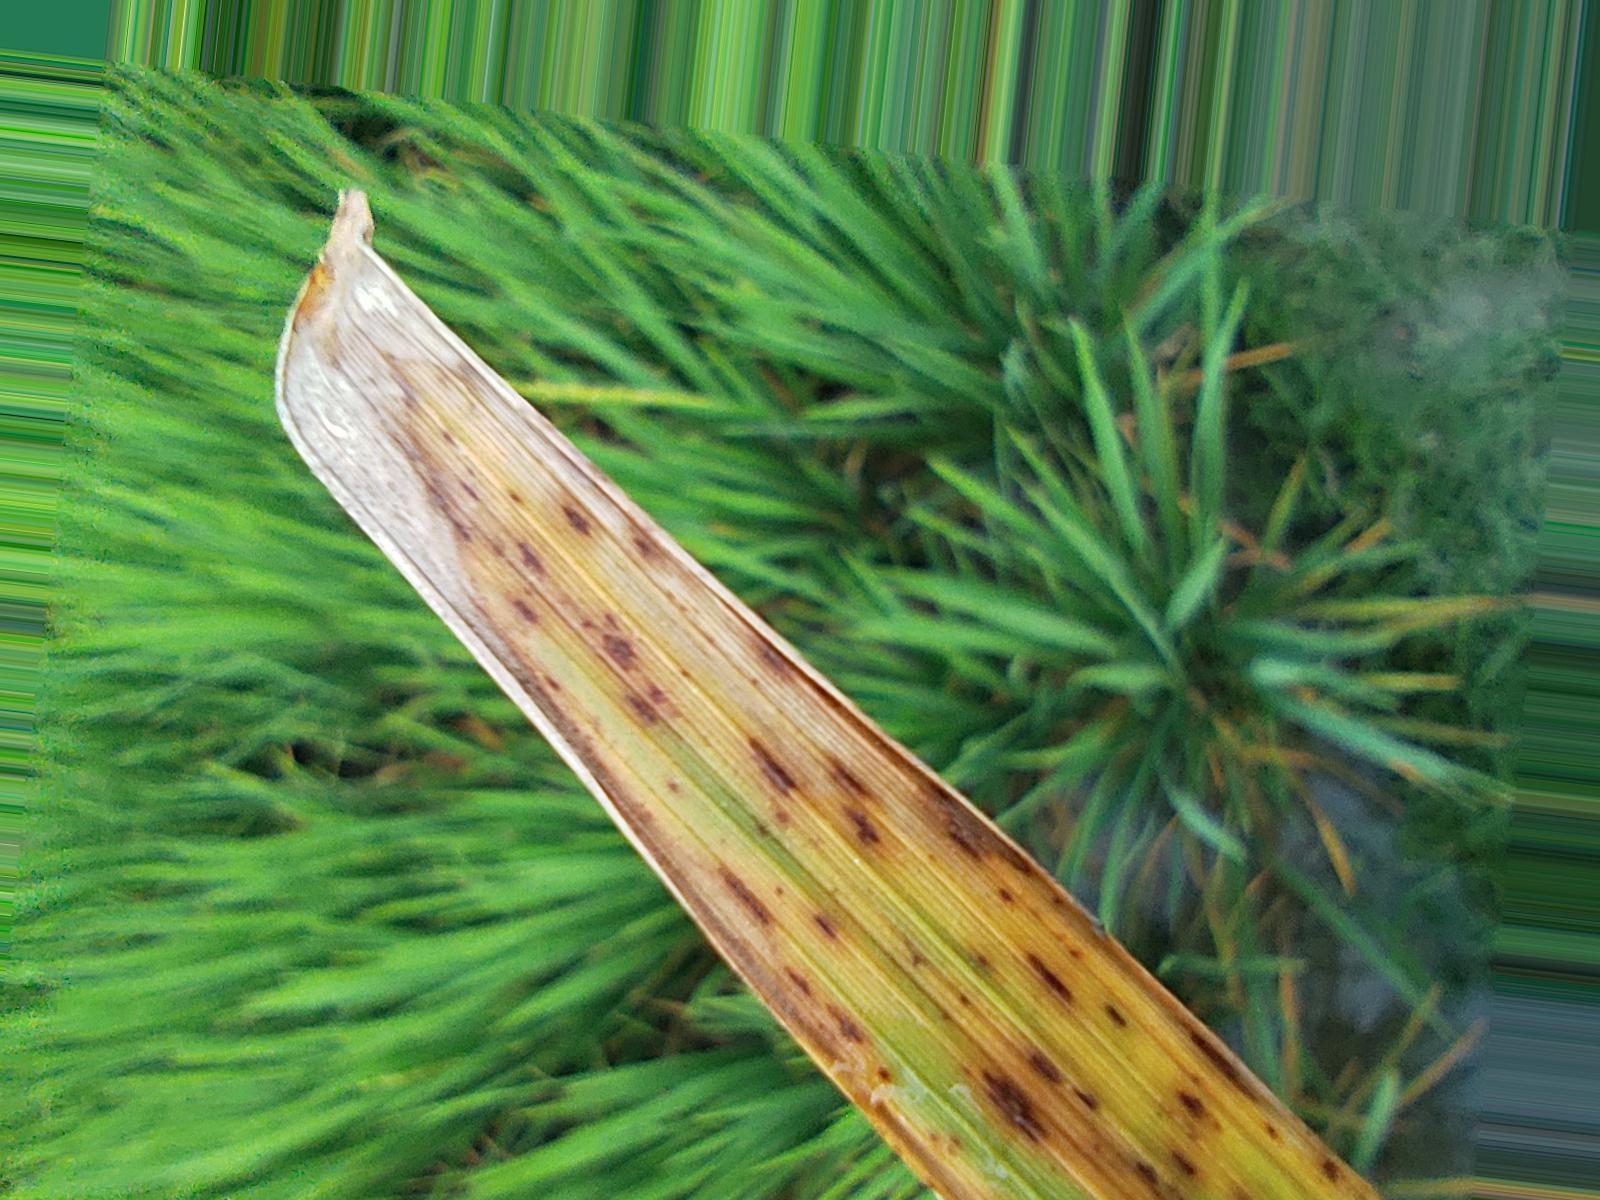
Nhãn: Bệnh Gạch Nâu ( Narrow Brown Spot )